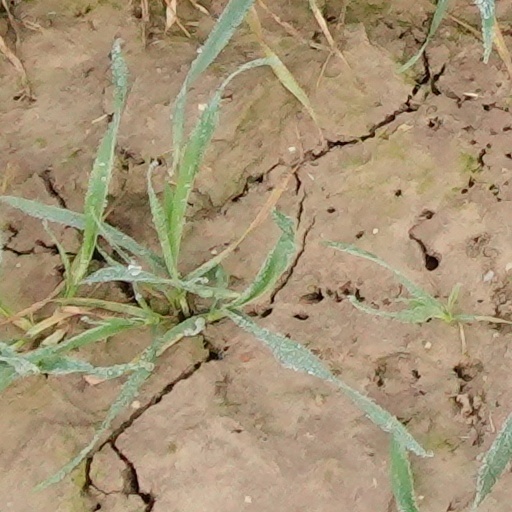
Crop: wheat